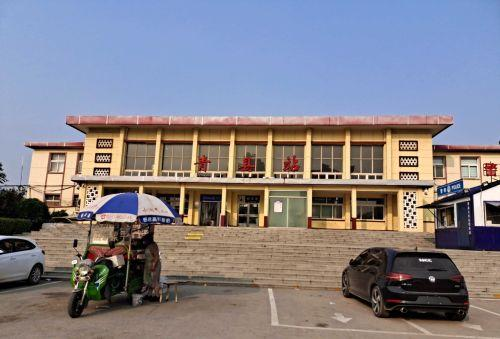
地标名称：青县站
所在城市：沧州市·青县